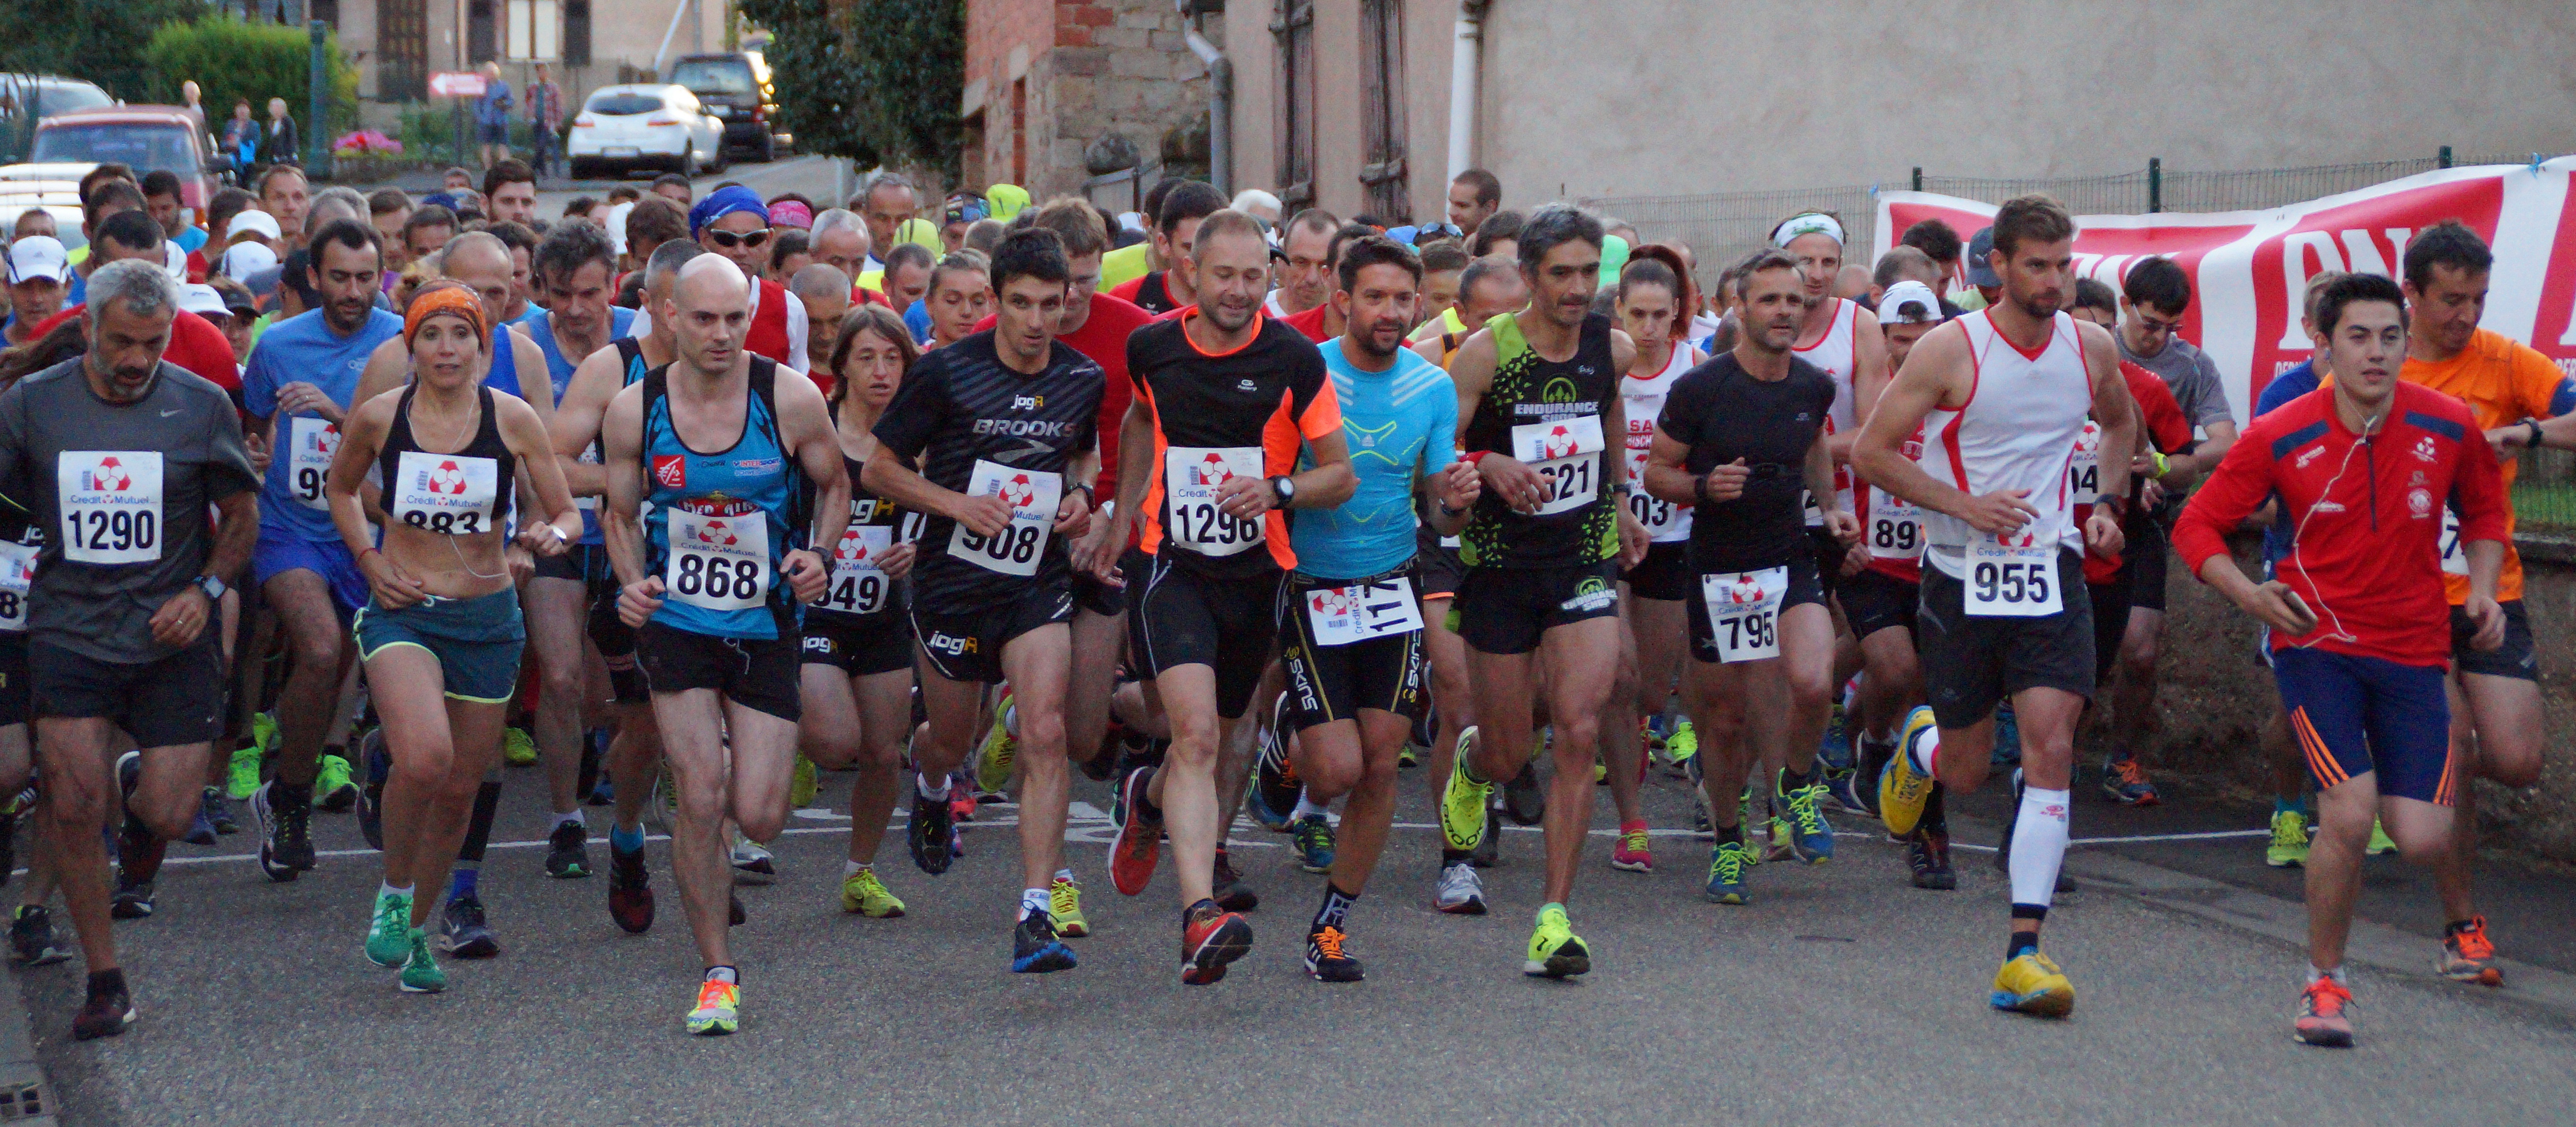
person, sport, running, recreation, jogging, race, competition, marathon, sports, endurance, athletics, sprint, foot race, physical exercise, outdoor recreation, human action, individual sports, endurance sports, duathlon, track and field athletics, long distance running, cross country running, half marathon, middle distance running, 800 metres